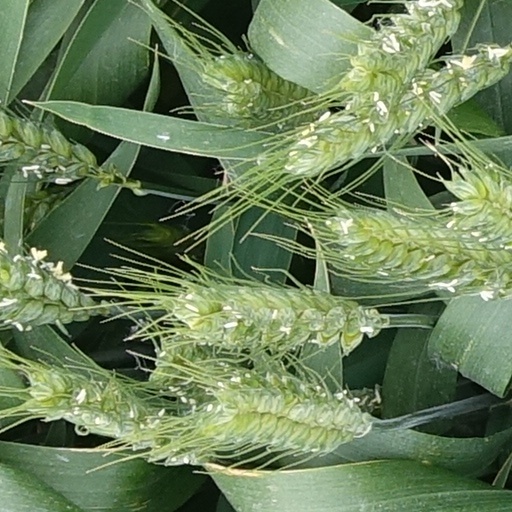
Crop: wheat